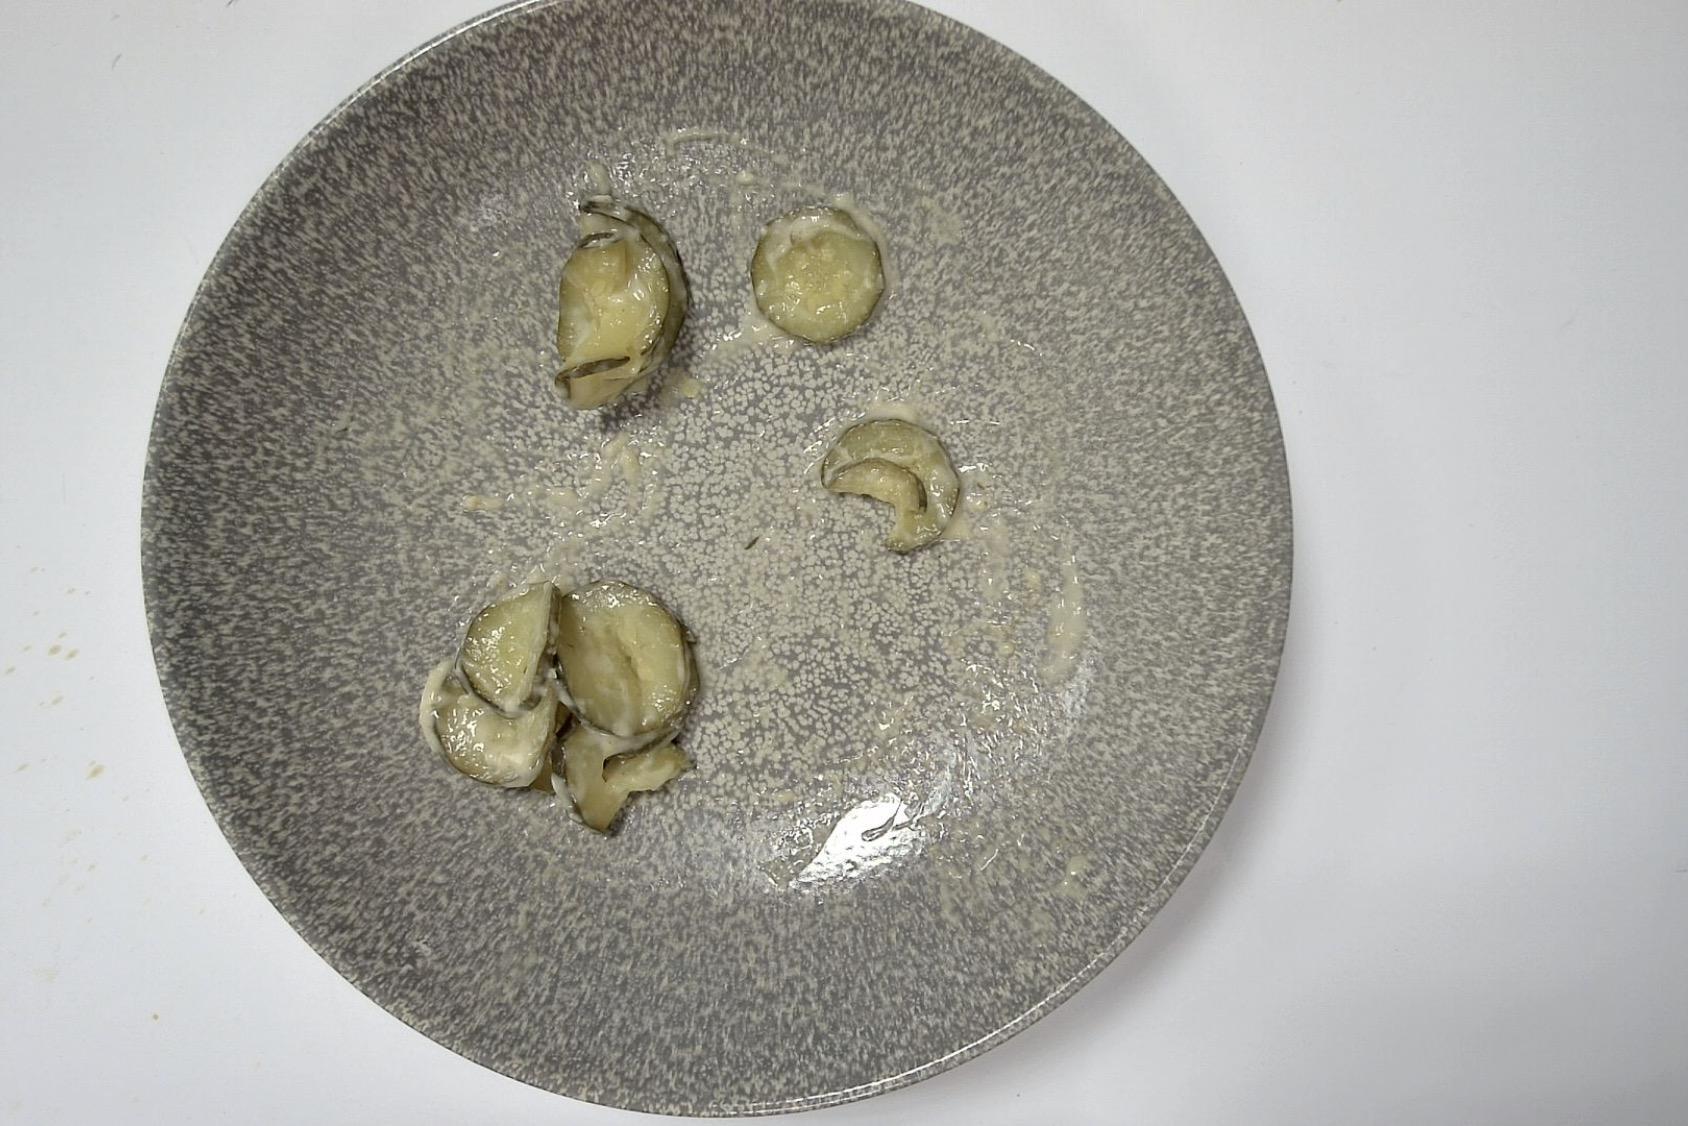
Gericht: Pfanne mit Zucchini Paprika , Seelachs in Helle Sauce mit Eierspätzle
Portionsgröße: Normale Portion
Zutaten: Eierspätzle, Zucchini , Helle Sauce , Seelachs, Paprika
Gewicht vorher: 318 g
Kalorien vorher: 357,42 kcal
Gewicht nachher: 282 g
Kalorien nachher: 316,957 kcal